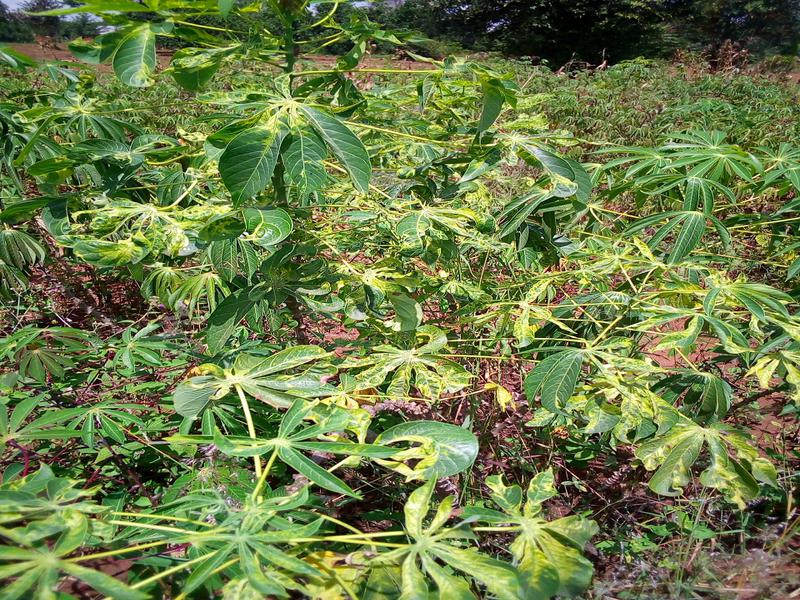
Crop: cassava
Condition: mosaic_disease